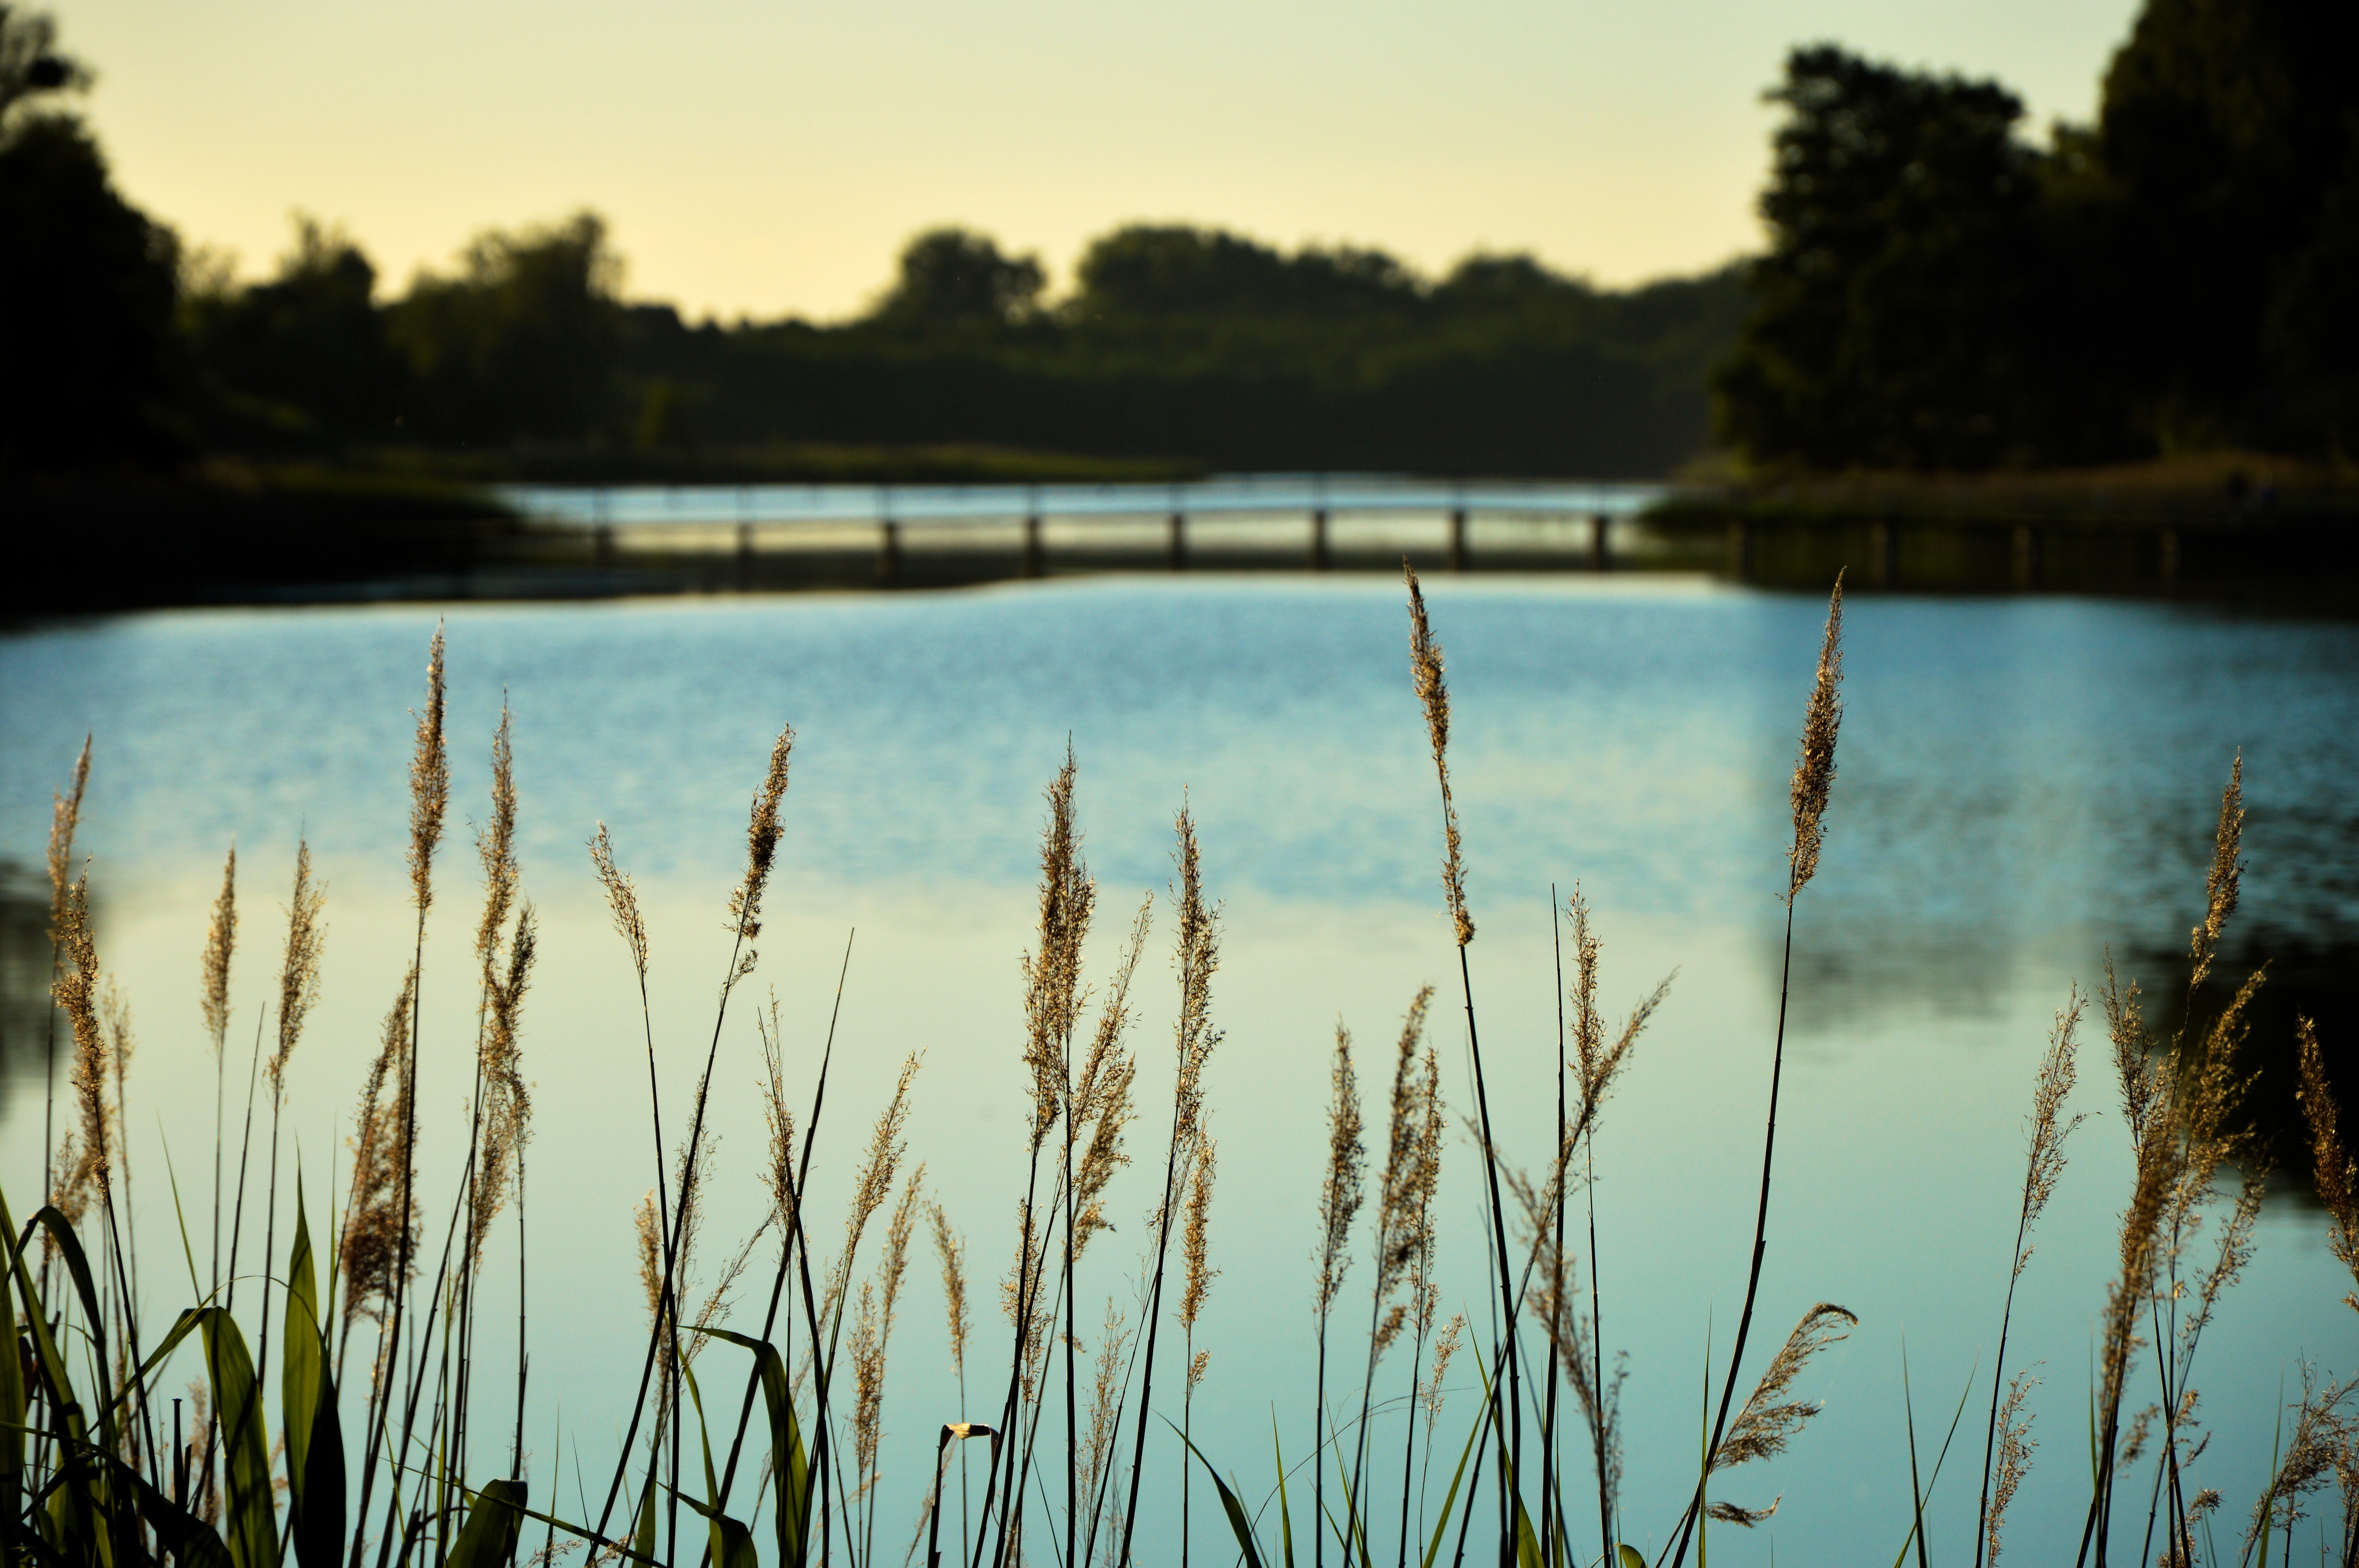
natural landscape, water, nature, sky, reflection, lake, grass, blue, vegetation, natural environment, water resources, tree, pond, grass family, morning, river, evening, reservoir, bank, calm, summer, plant, cloud, horizon, landscape, phragmites, marsh, loch, dusk, watercourse, sunlight, lacustrine plain, wetland, sea, inlet, meadow, grassland